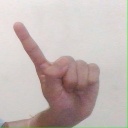
अक्षर: ए